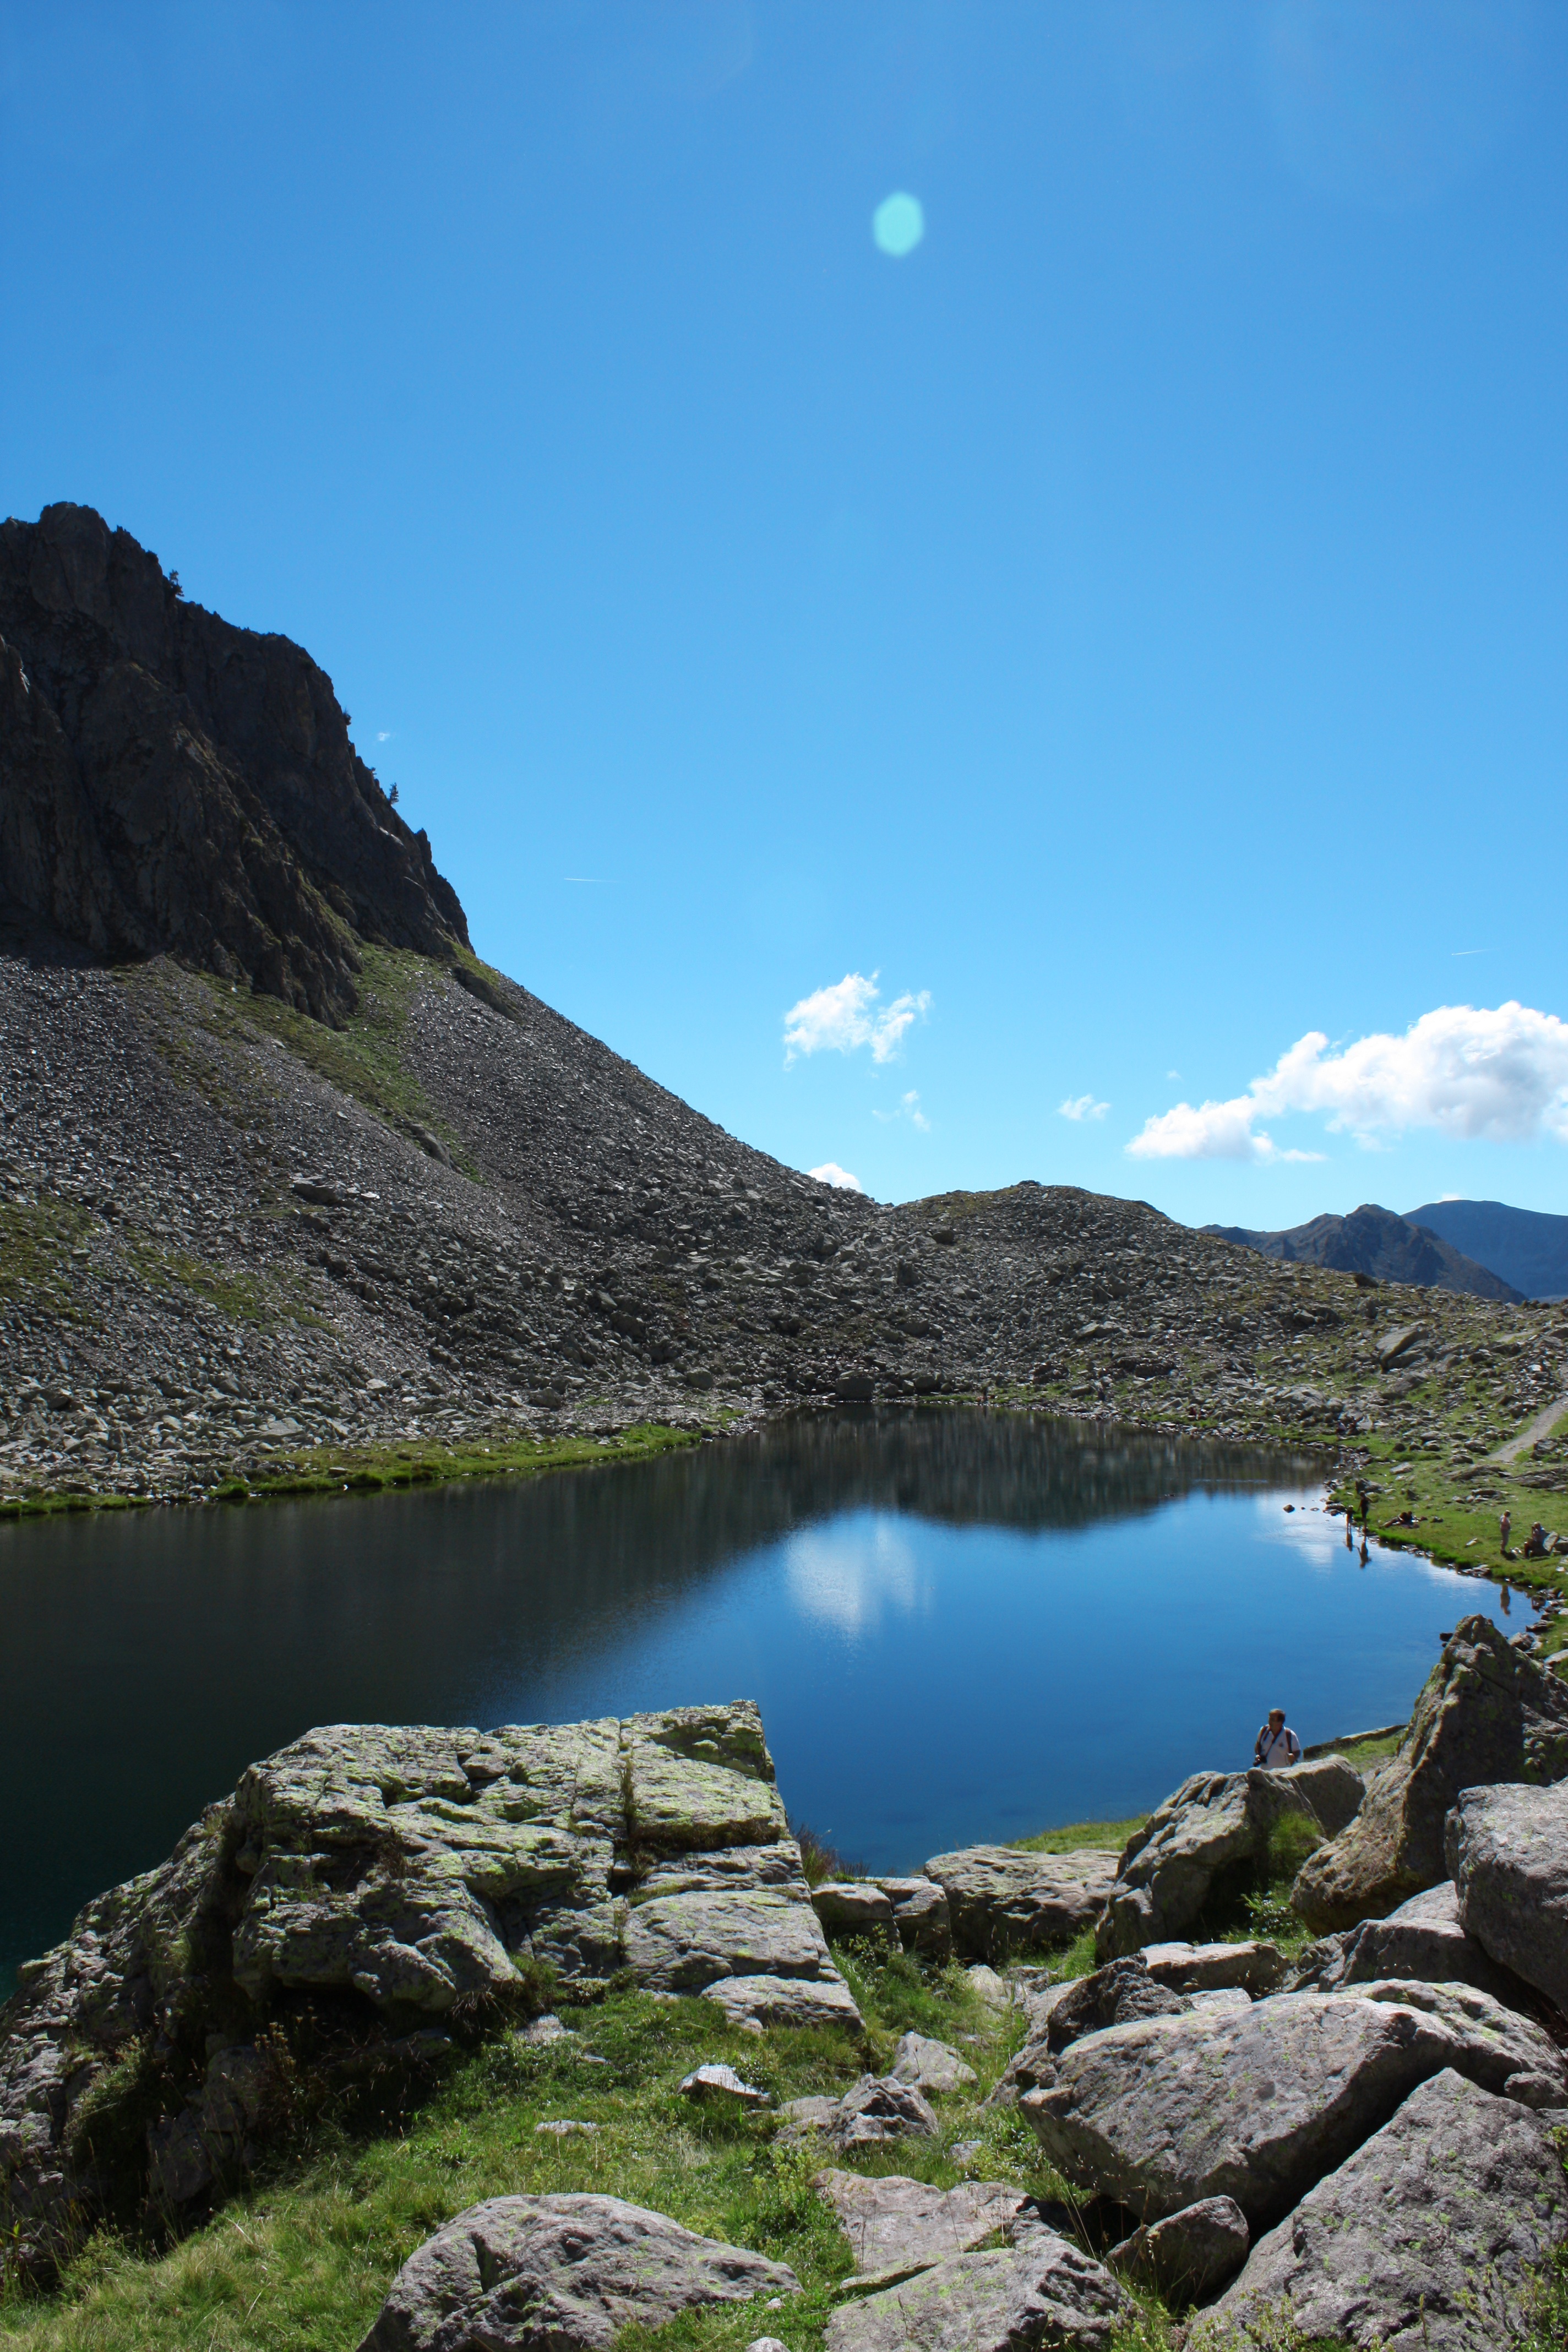
landscape, sea, coast, nature, wilderness, walking, mountain, sky, hill, lake, adventure, valley, mountain range, panorama, summer, cliff, fjord, reservoir, highland, terrain, ridge, body of water, alps, landscapes, mountain lake, plateau, fell, loch, crater lake, landform, tarn, mountainous landforms